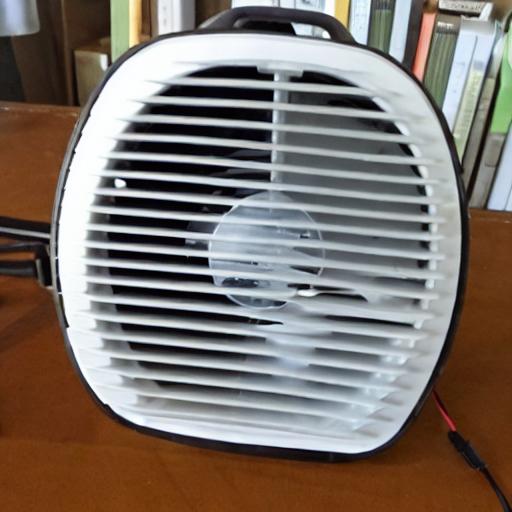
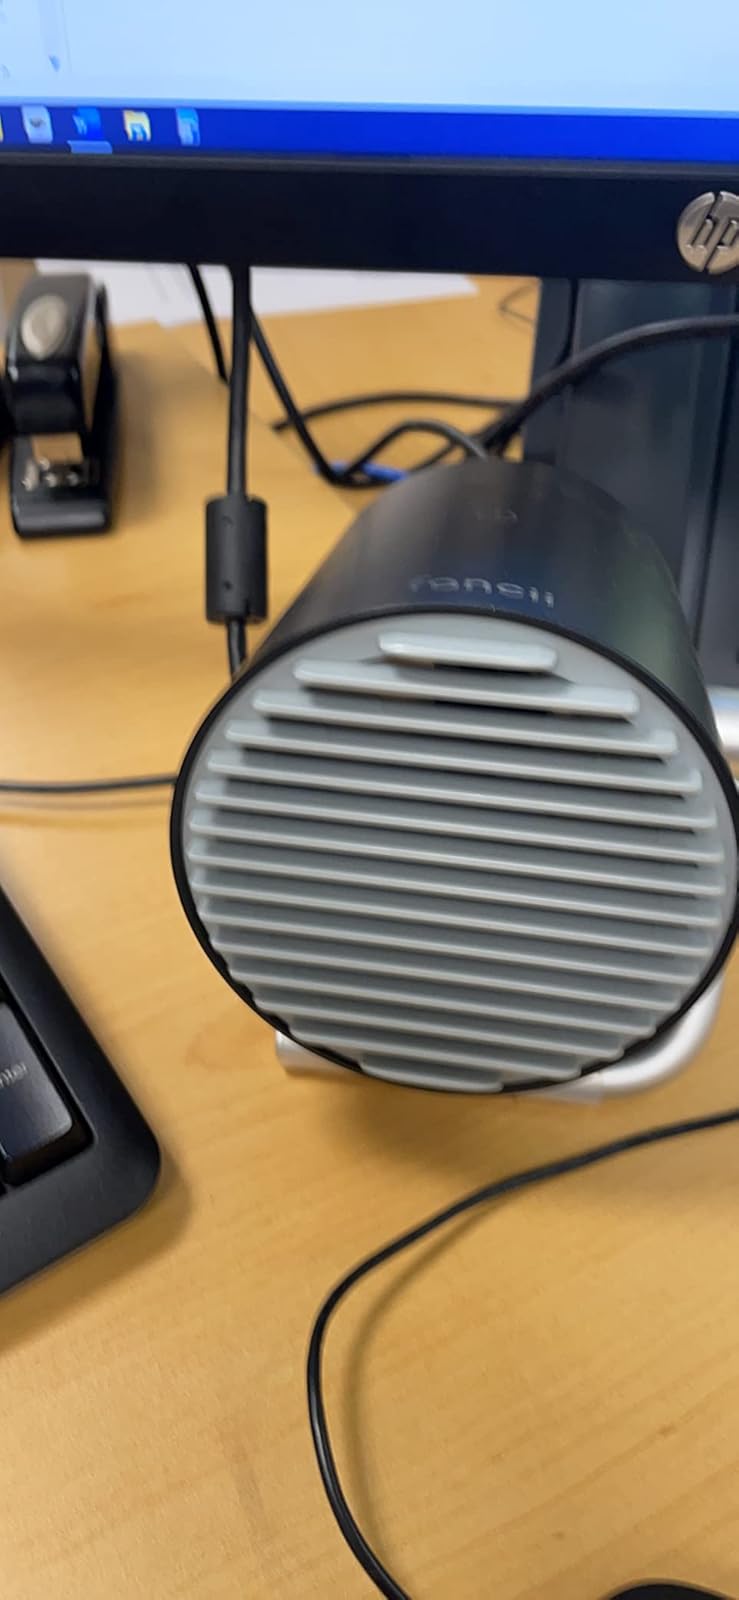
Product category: fan
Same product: no